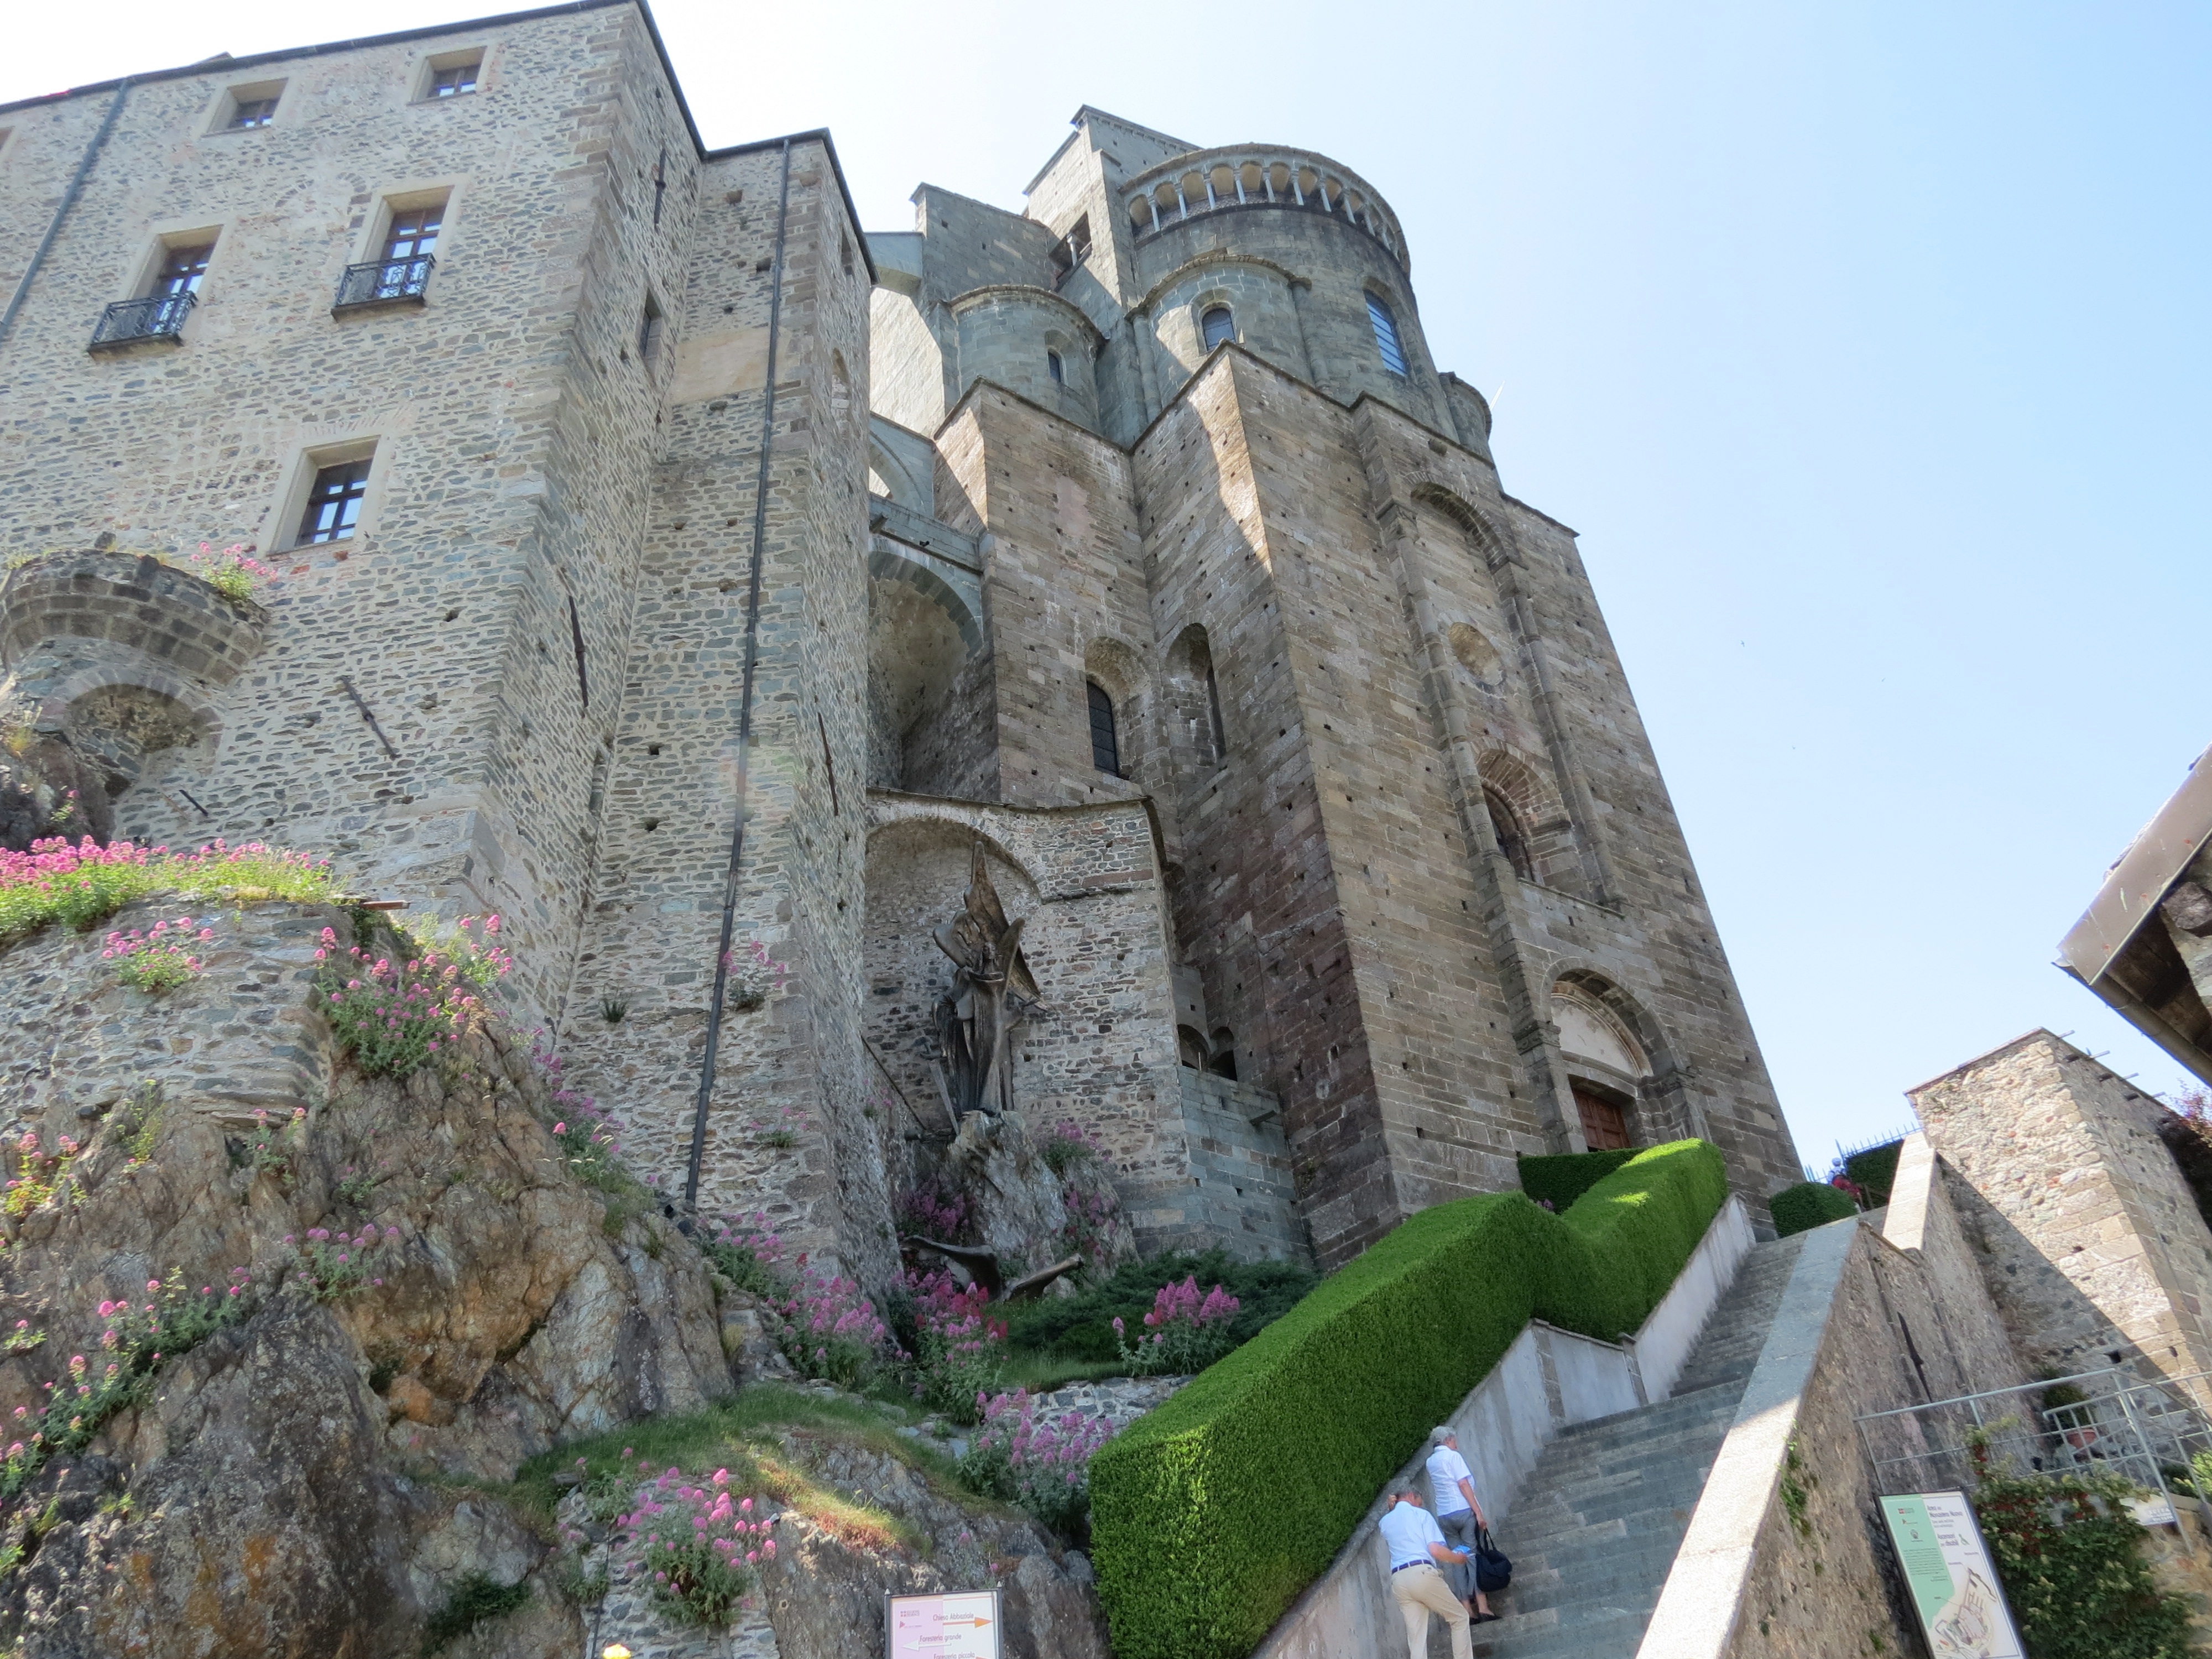
rock, building, monument, castle, landmark, tourism, ruins, monastery, torino, ancient history, sacra san michele